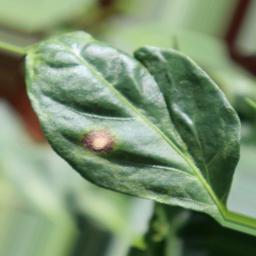
Label: cercospora